Gemünd (Schleiden)

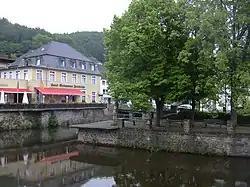
The confluence of the Olef and the Urft; Nepomuk statue

In Gemünd the Olef has its mouth on the River Urft; hence the origin of the name of the village ("Mund" = [river] mouth).